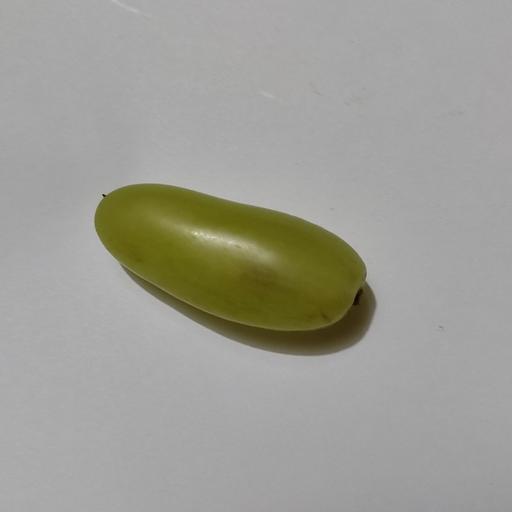
Crop type: Grape